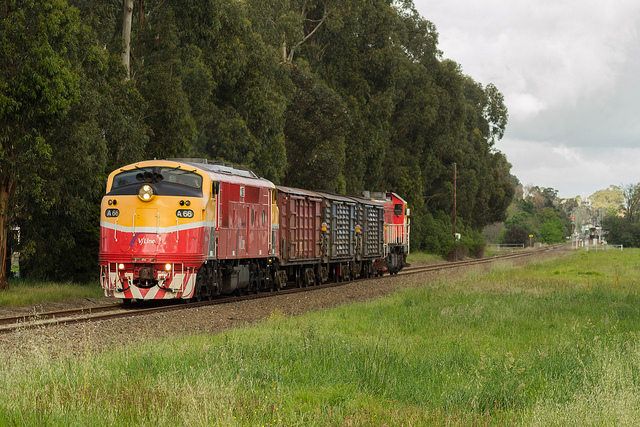
A small freight train moving down the tracks.

A red train going down a set of tracks.

A train that is on the tracks next to the grass.

A train is traveling down the railroad tracks.

A small train rolling across tracks next to some woods.